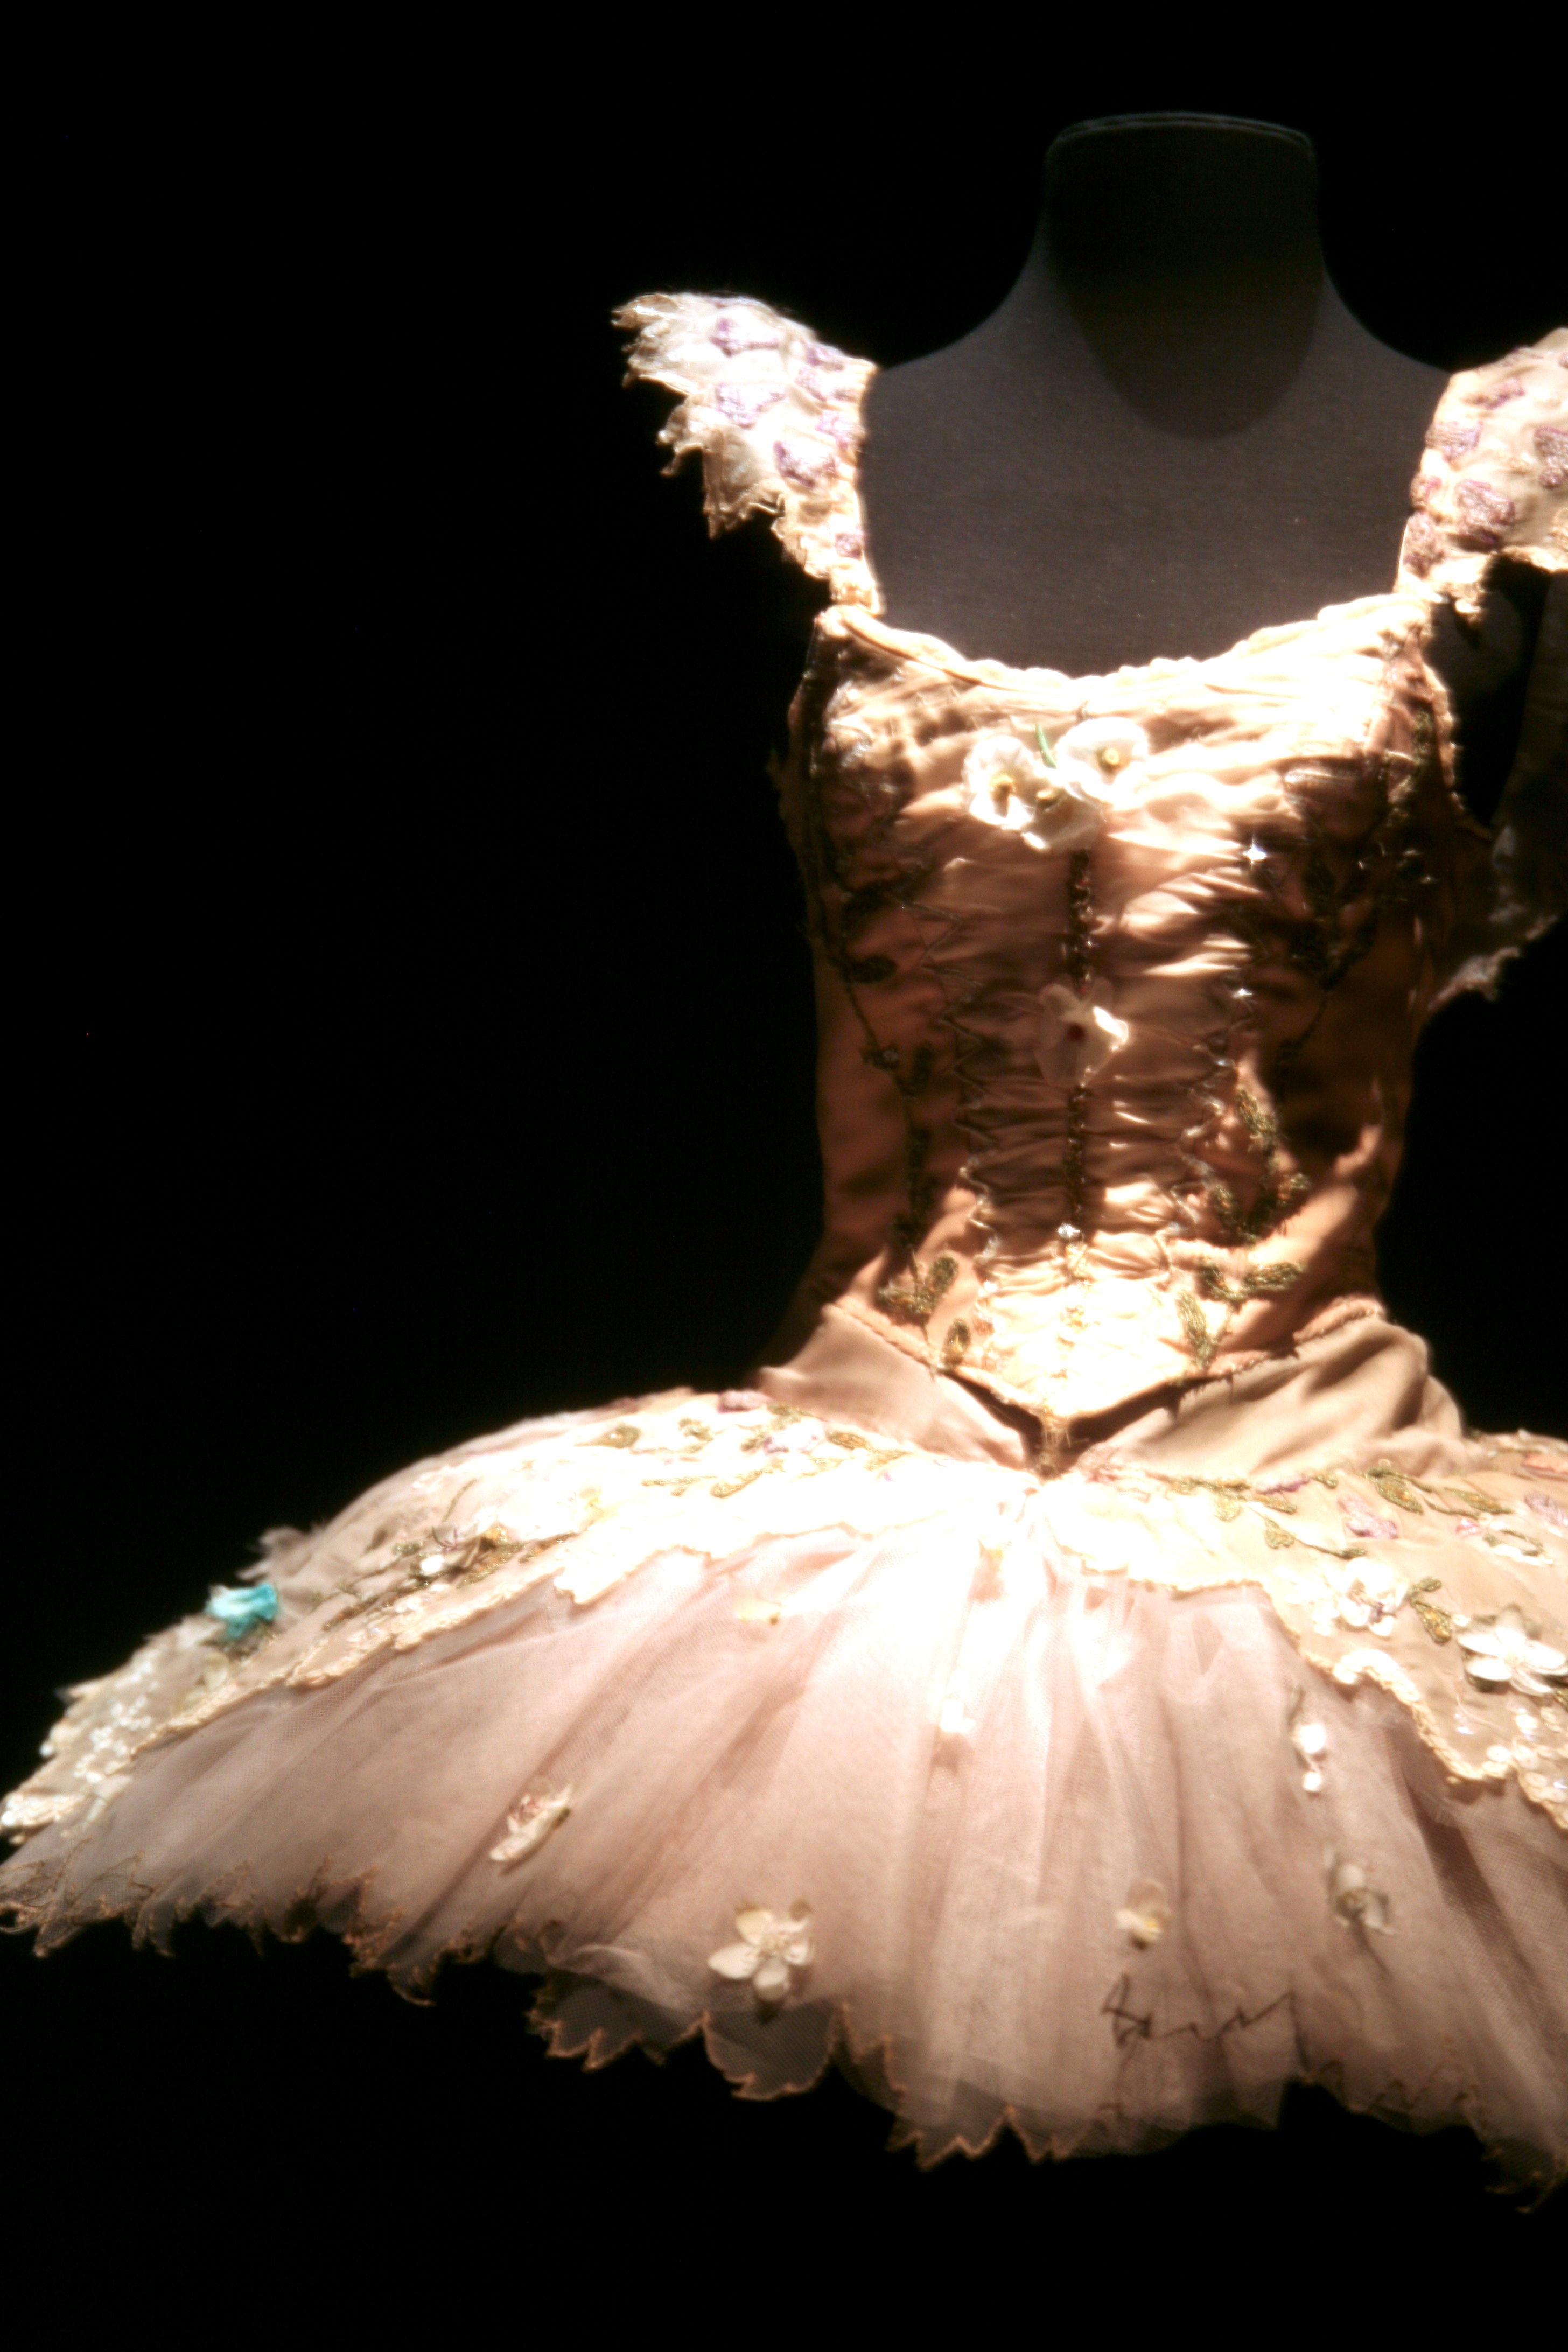
paris, dance, opera, fashion, clothing, wedding dress, ballet, exposition, dress, bnf, exhibition, costume, gown, palaisgarnier, operadeparis, liebermann, rolfliebermann, biblioth quenationaledefrance, bridal clothing, cocktail dress, dance dress, ballet tutu